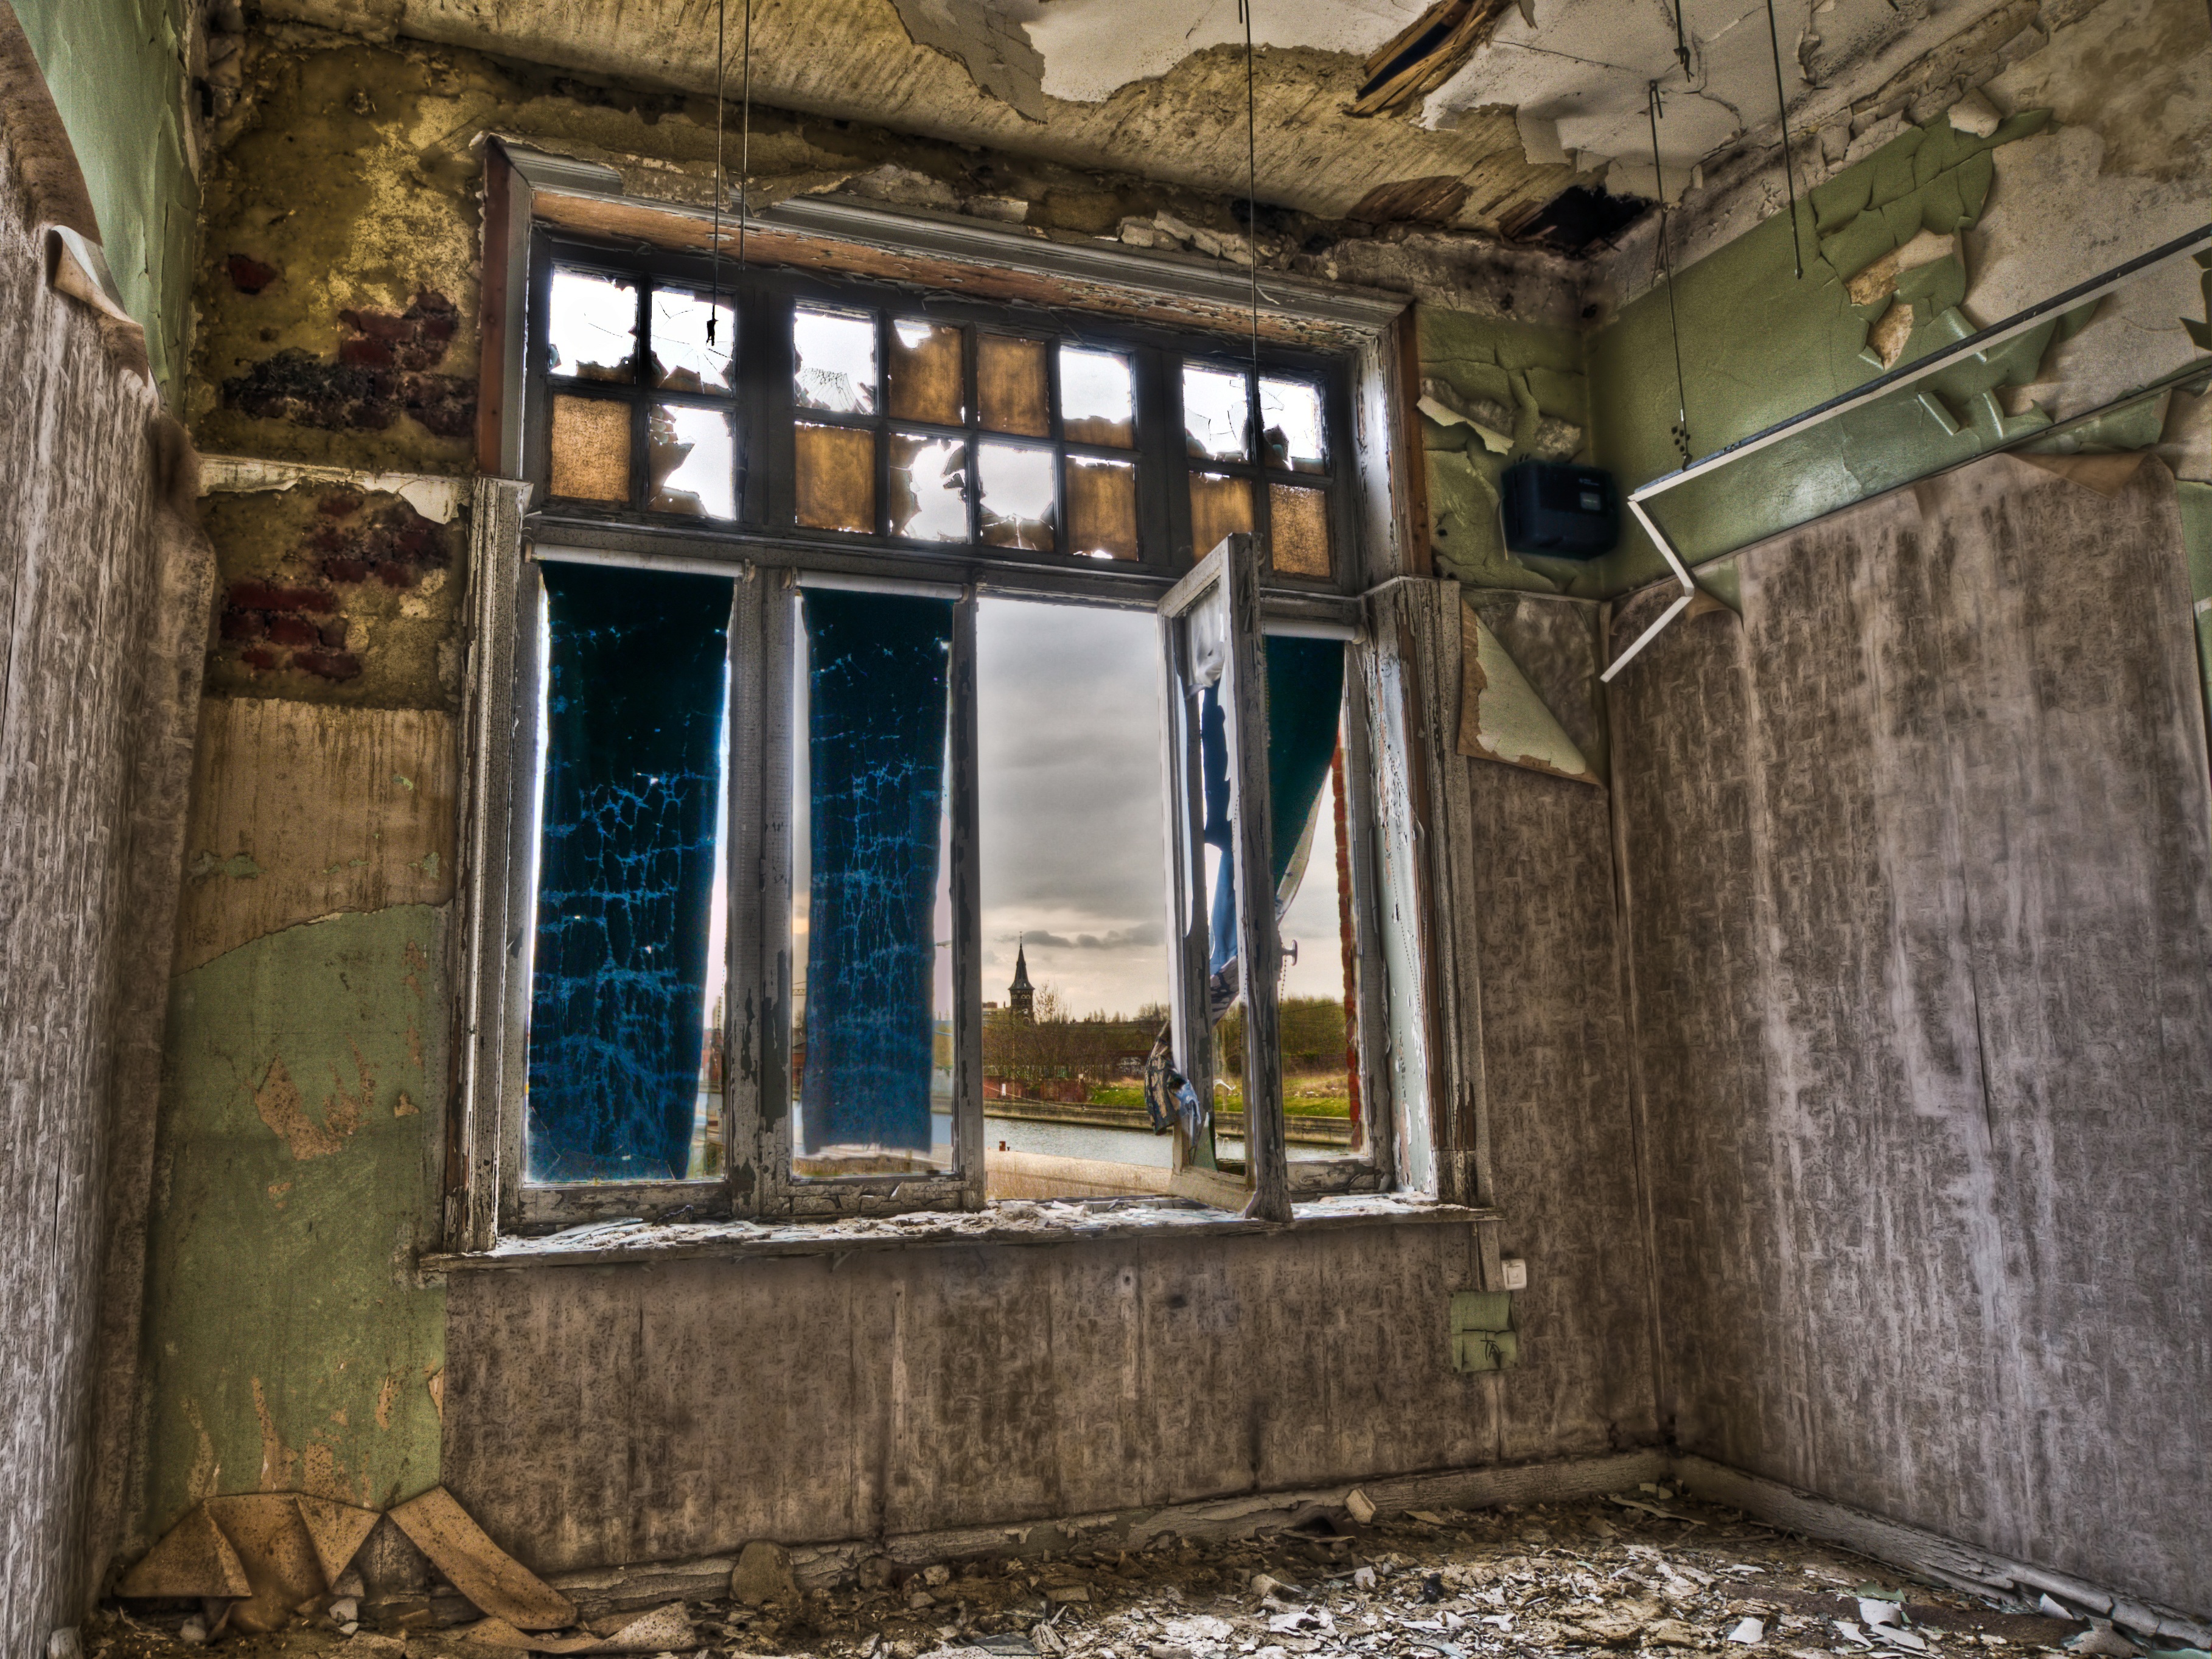
wood, mansion, house, window, building, home, wall, shack, cottage, facade, abandoned, property, interior design, hdr, farmhouse, estate, deteriorated, urban area